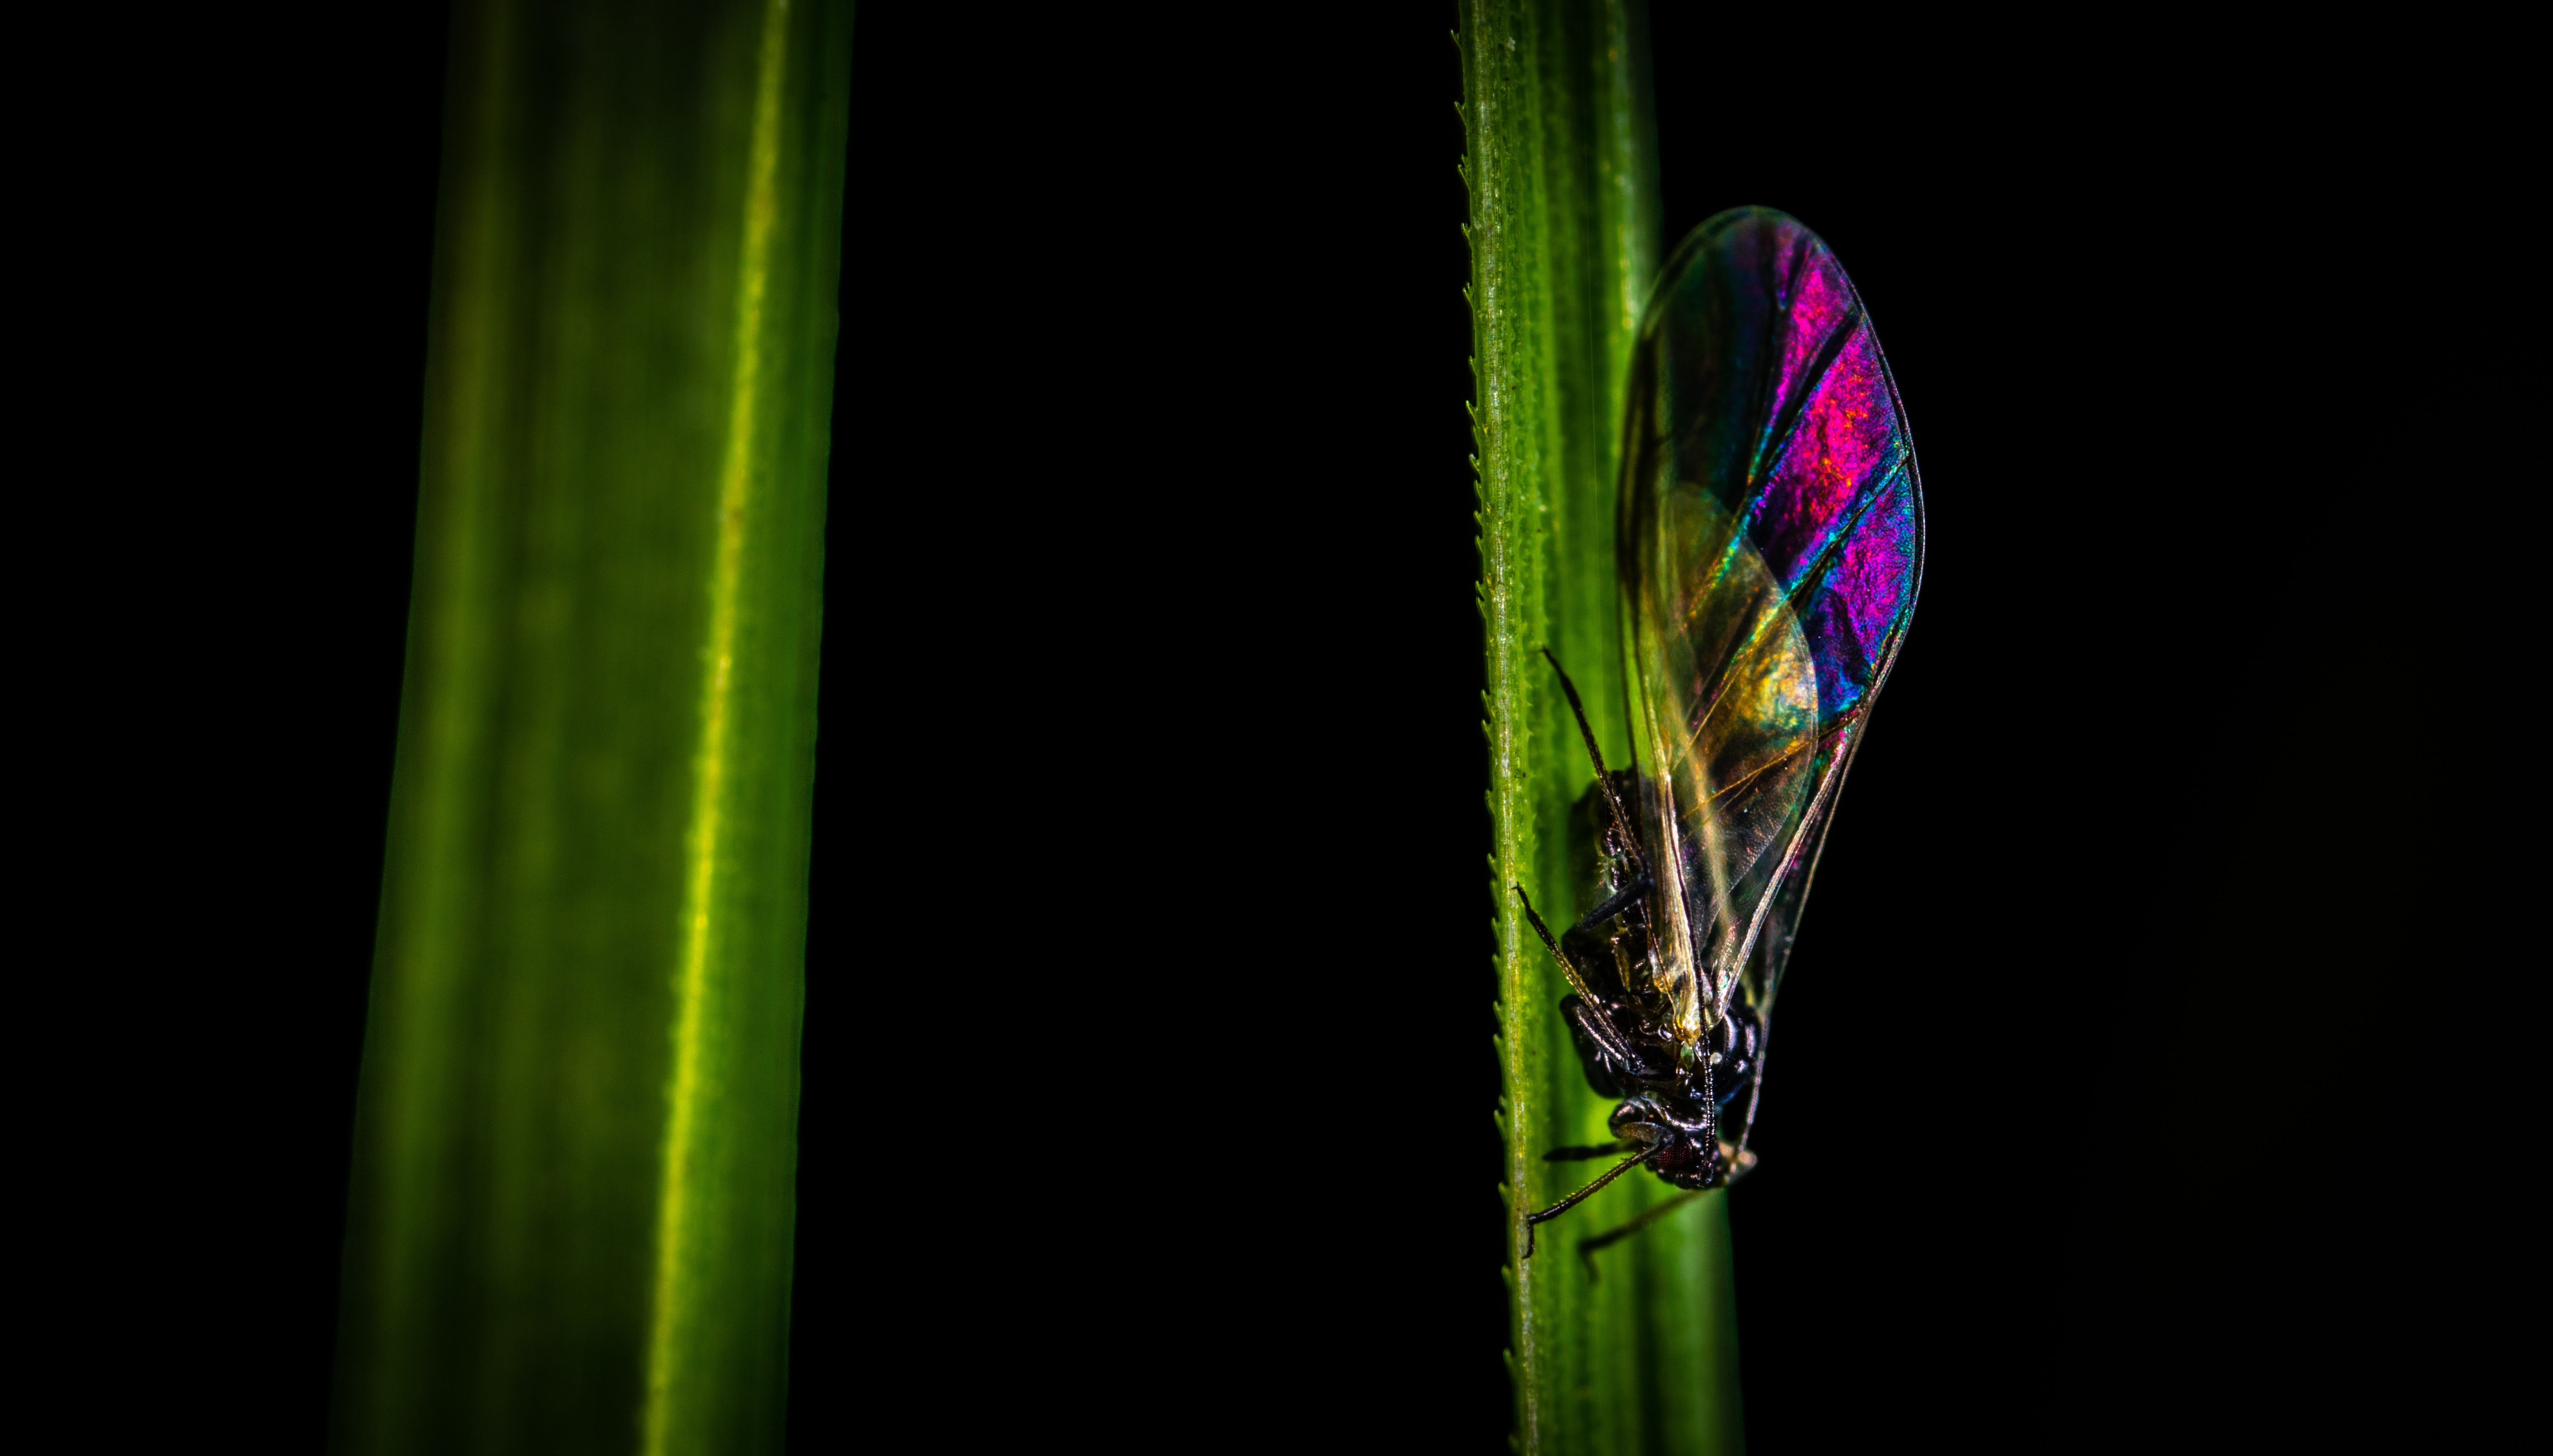
green, macro photography, plant stem, insect, close up, leaf, grass family, organism, plant, photography, darkness, fractal art, still life photography